55th (Westmorland) Regiment of Foot

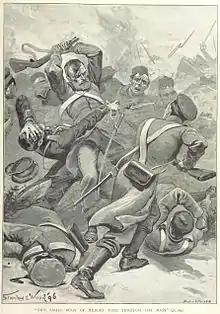
The regiment at the Battle of Inkerman in November 1854

The regiment returned to North America for the American Revolutionary War. The regiment fought at the Battle of Long Island in August 1776 and the Battle of Princeton in January 1777. It went on to take part in the Philadelphia campaign and saw action at the Battle of Brandywine in September 1777, the Battle of Paoli later that month and the Battle of Germantown in October 1777. The regiment was transferred to the West Indies in November 1778 and saw action at the Battle of St. Lucia in December 1778. Most of the regiment were captured at the siege of Brimstone Hill in February 1782 during the French invasion of Saint Kitts. The regiment adopted a county designation as the 55th (the Westmoreland) Regiment of Foot in August 1782.